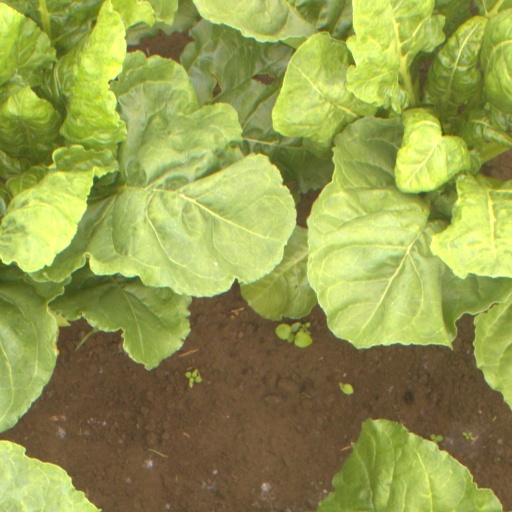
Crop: sugar beet